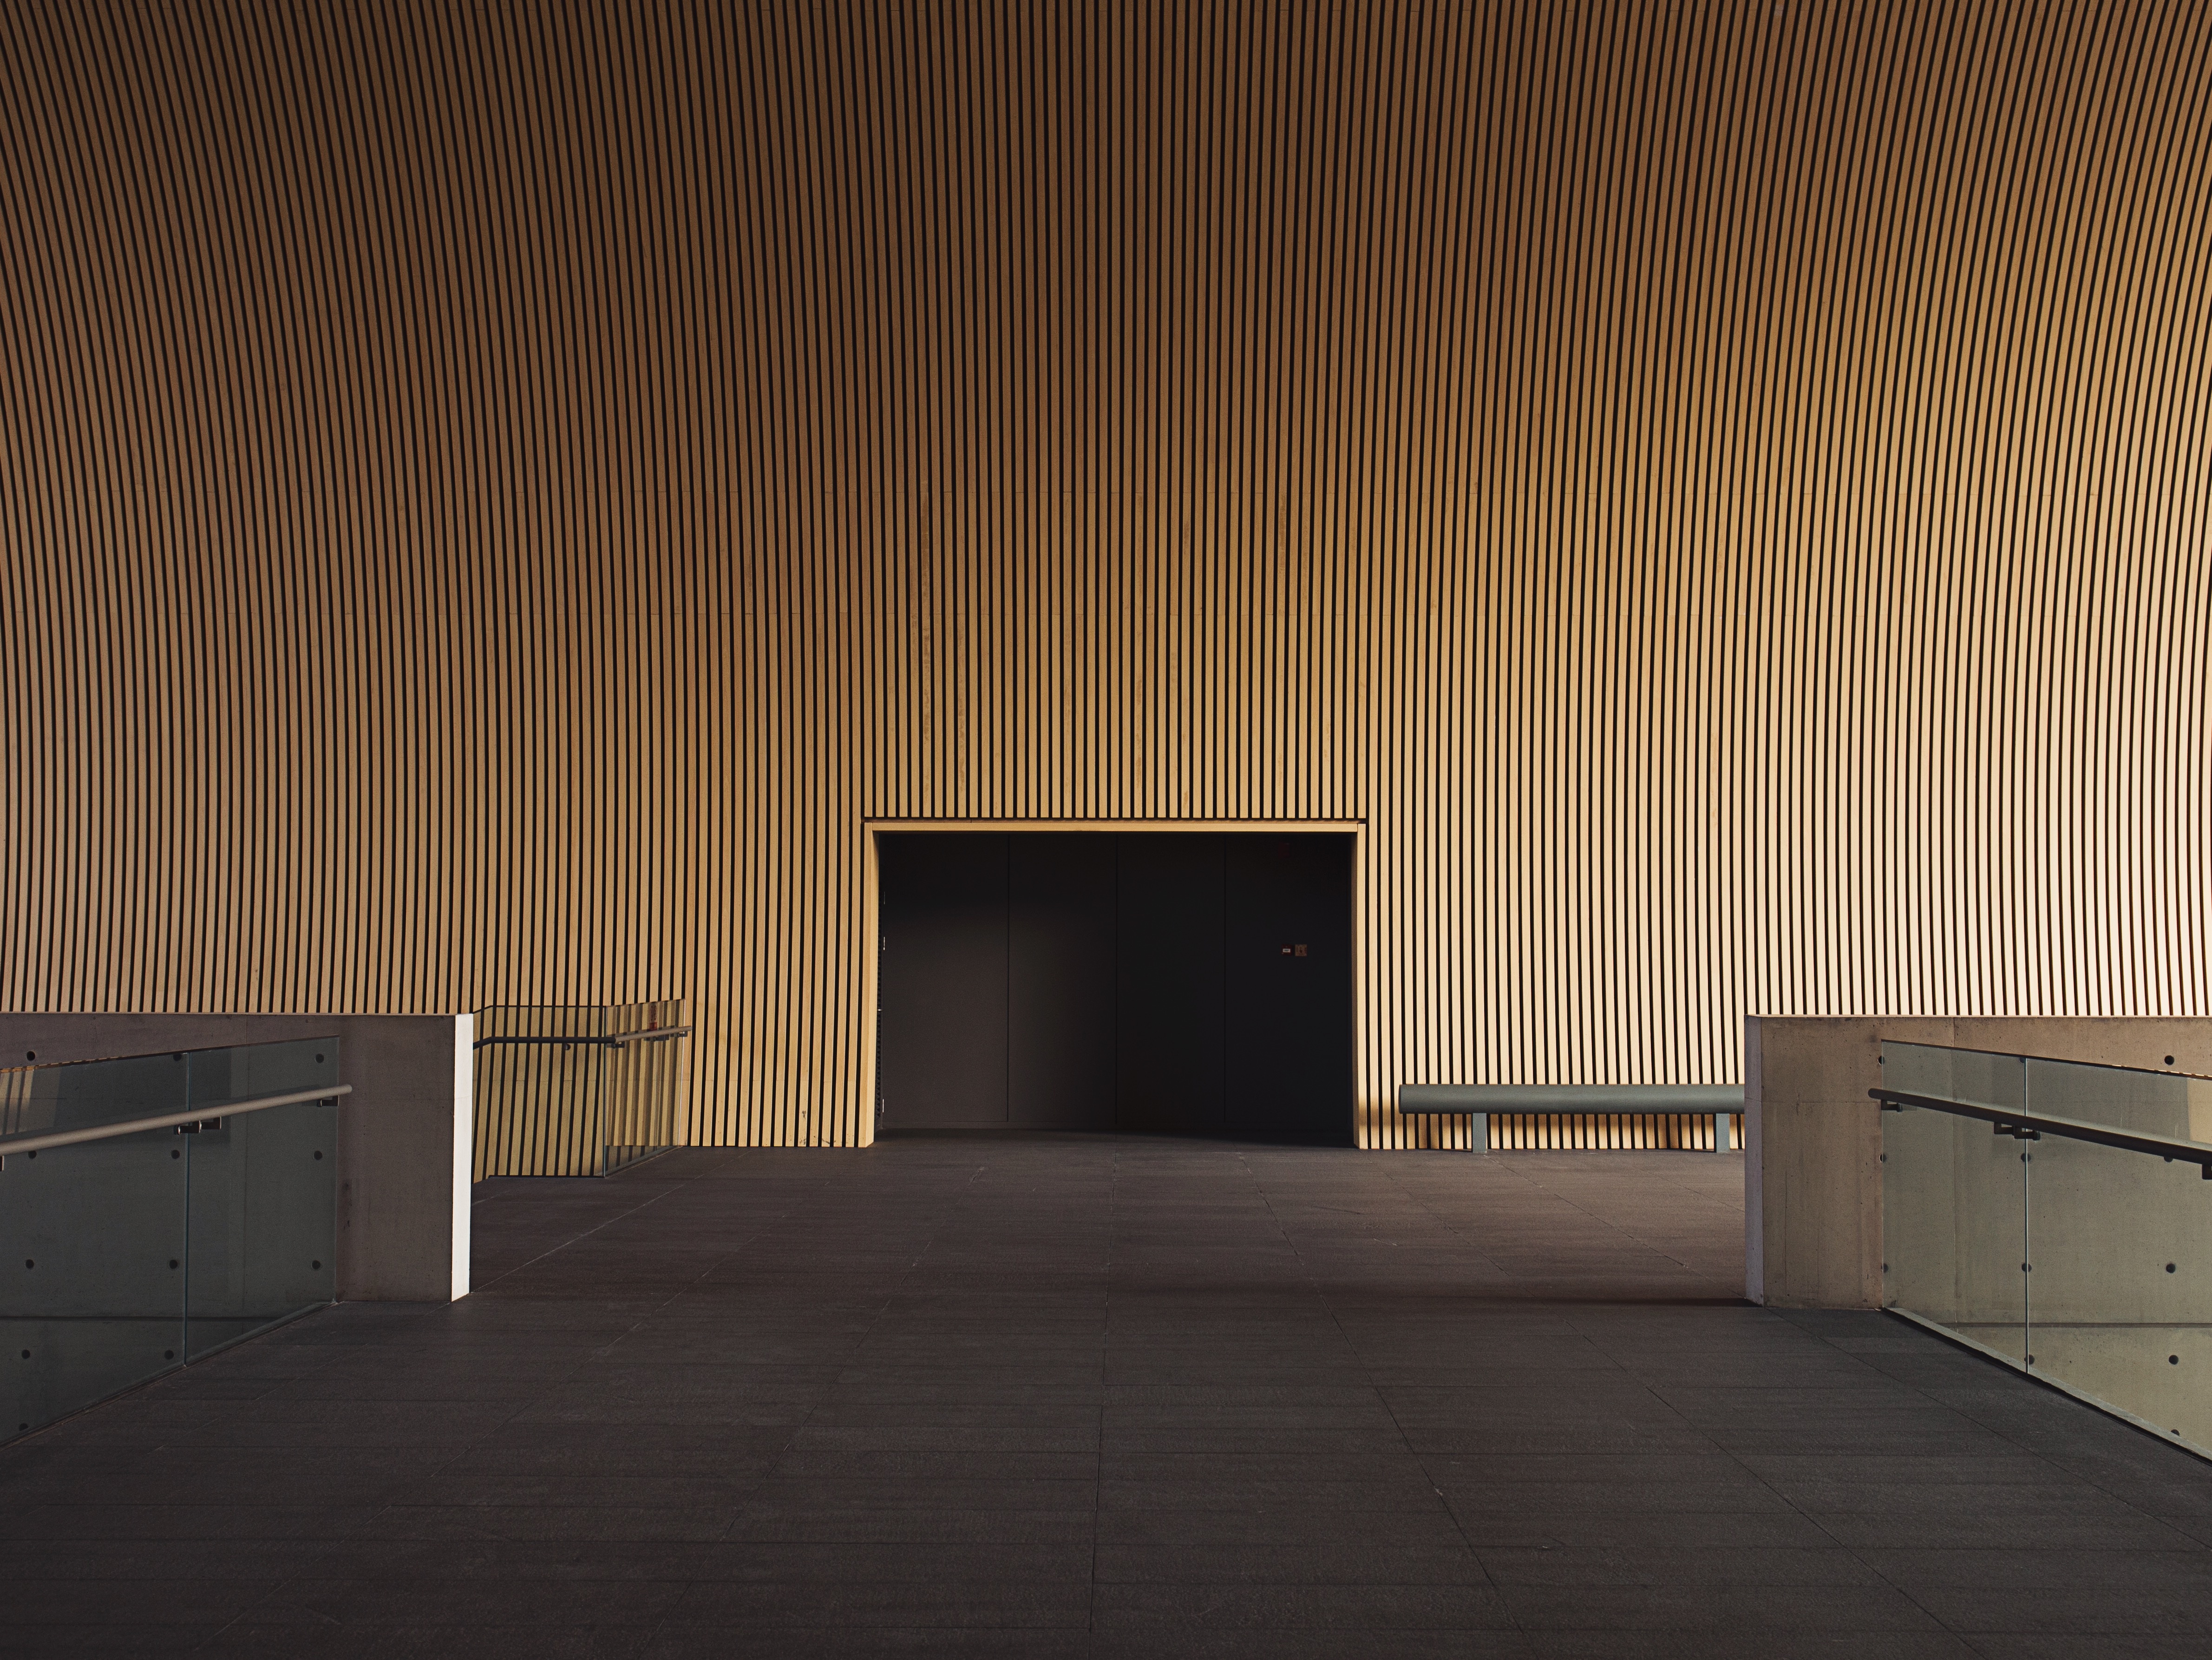
architecture, wood, auditorium, floor, ceiling, hall, interior design, theatre, stage, design